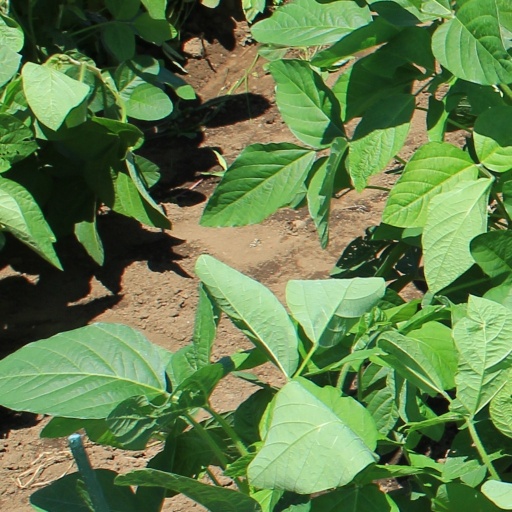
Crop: soybean